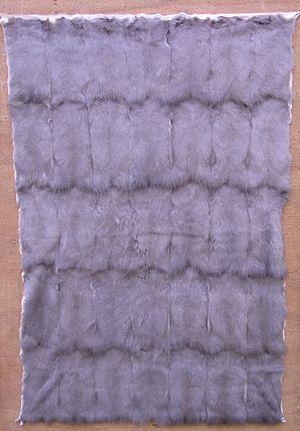
Plaque de fourrures de petit-gris, œuvre chinoise, 145 x 72 cm.
Le petit-gris est le nom vernaculaire donné à plusieurs espèces d'écureuils et, par extension, la fourrure de ces écureuils qui donnent le petit-gris, un assemblage de dos gris, et le vair, alternance de dos gris et de ventres blancs. C'était autrefois une parure vestimentaire réservée aux classes sociales les plus élevées.